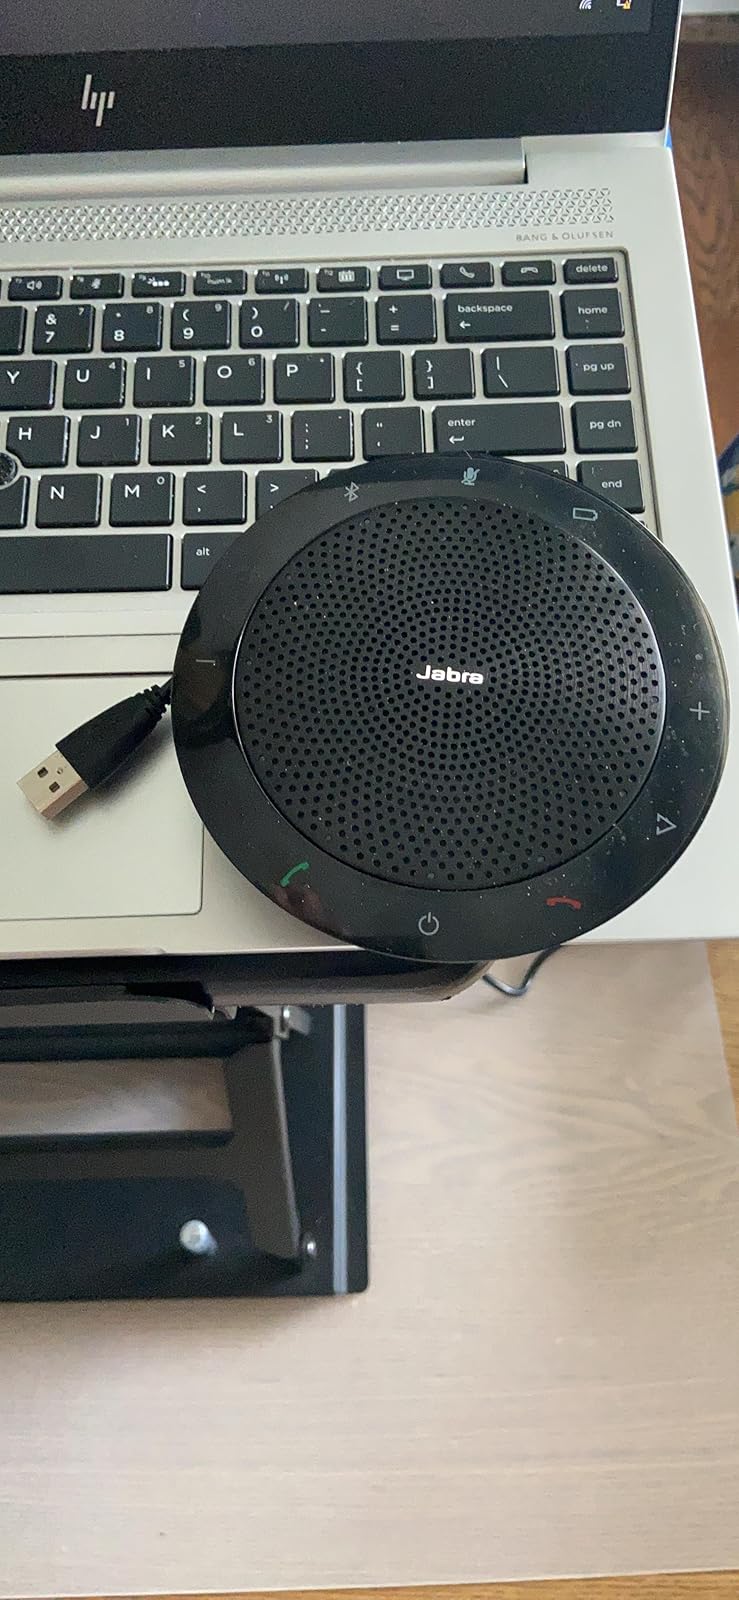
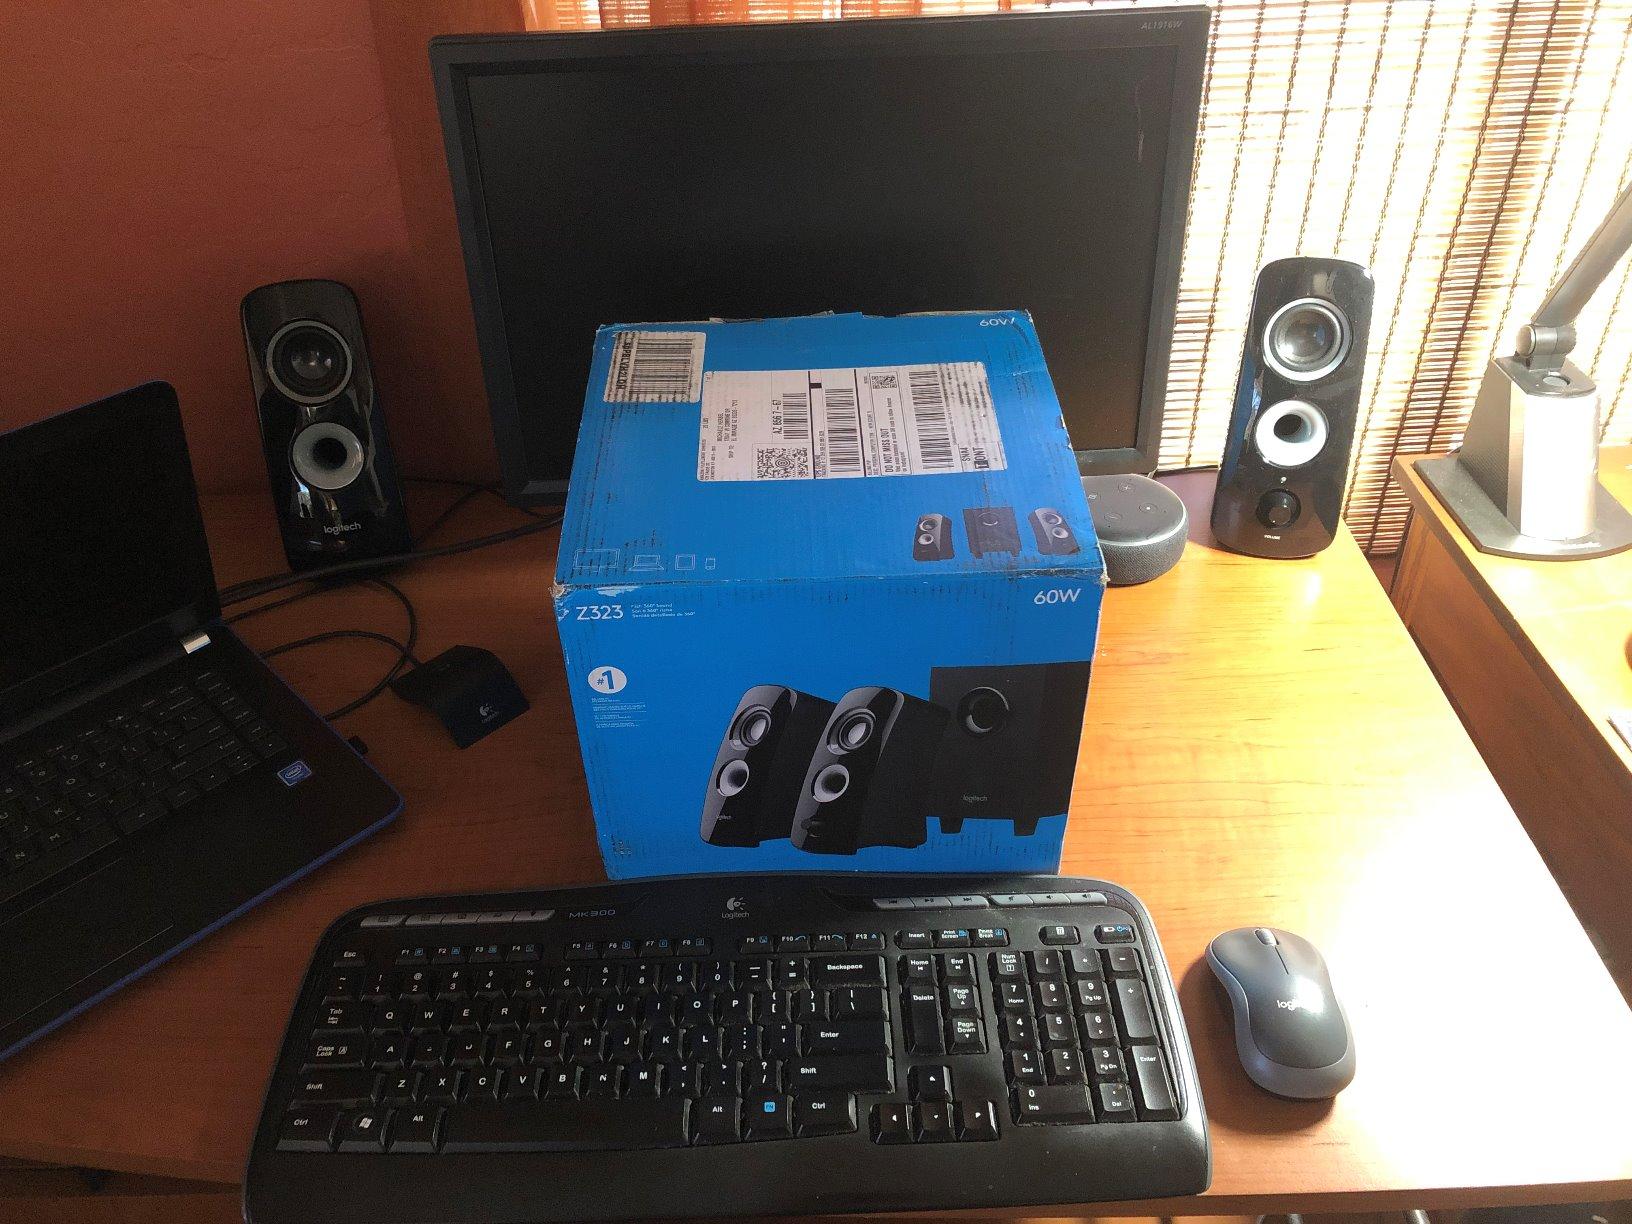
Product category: speaker
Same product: no